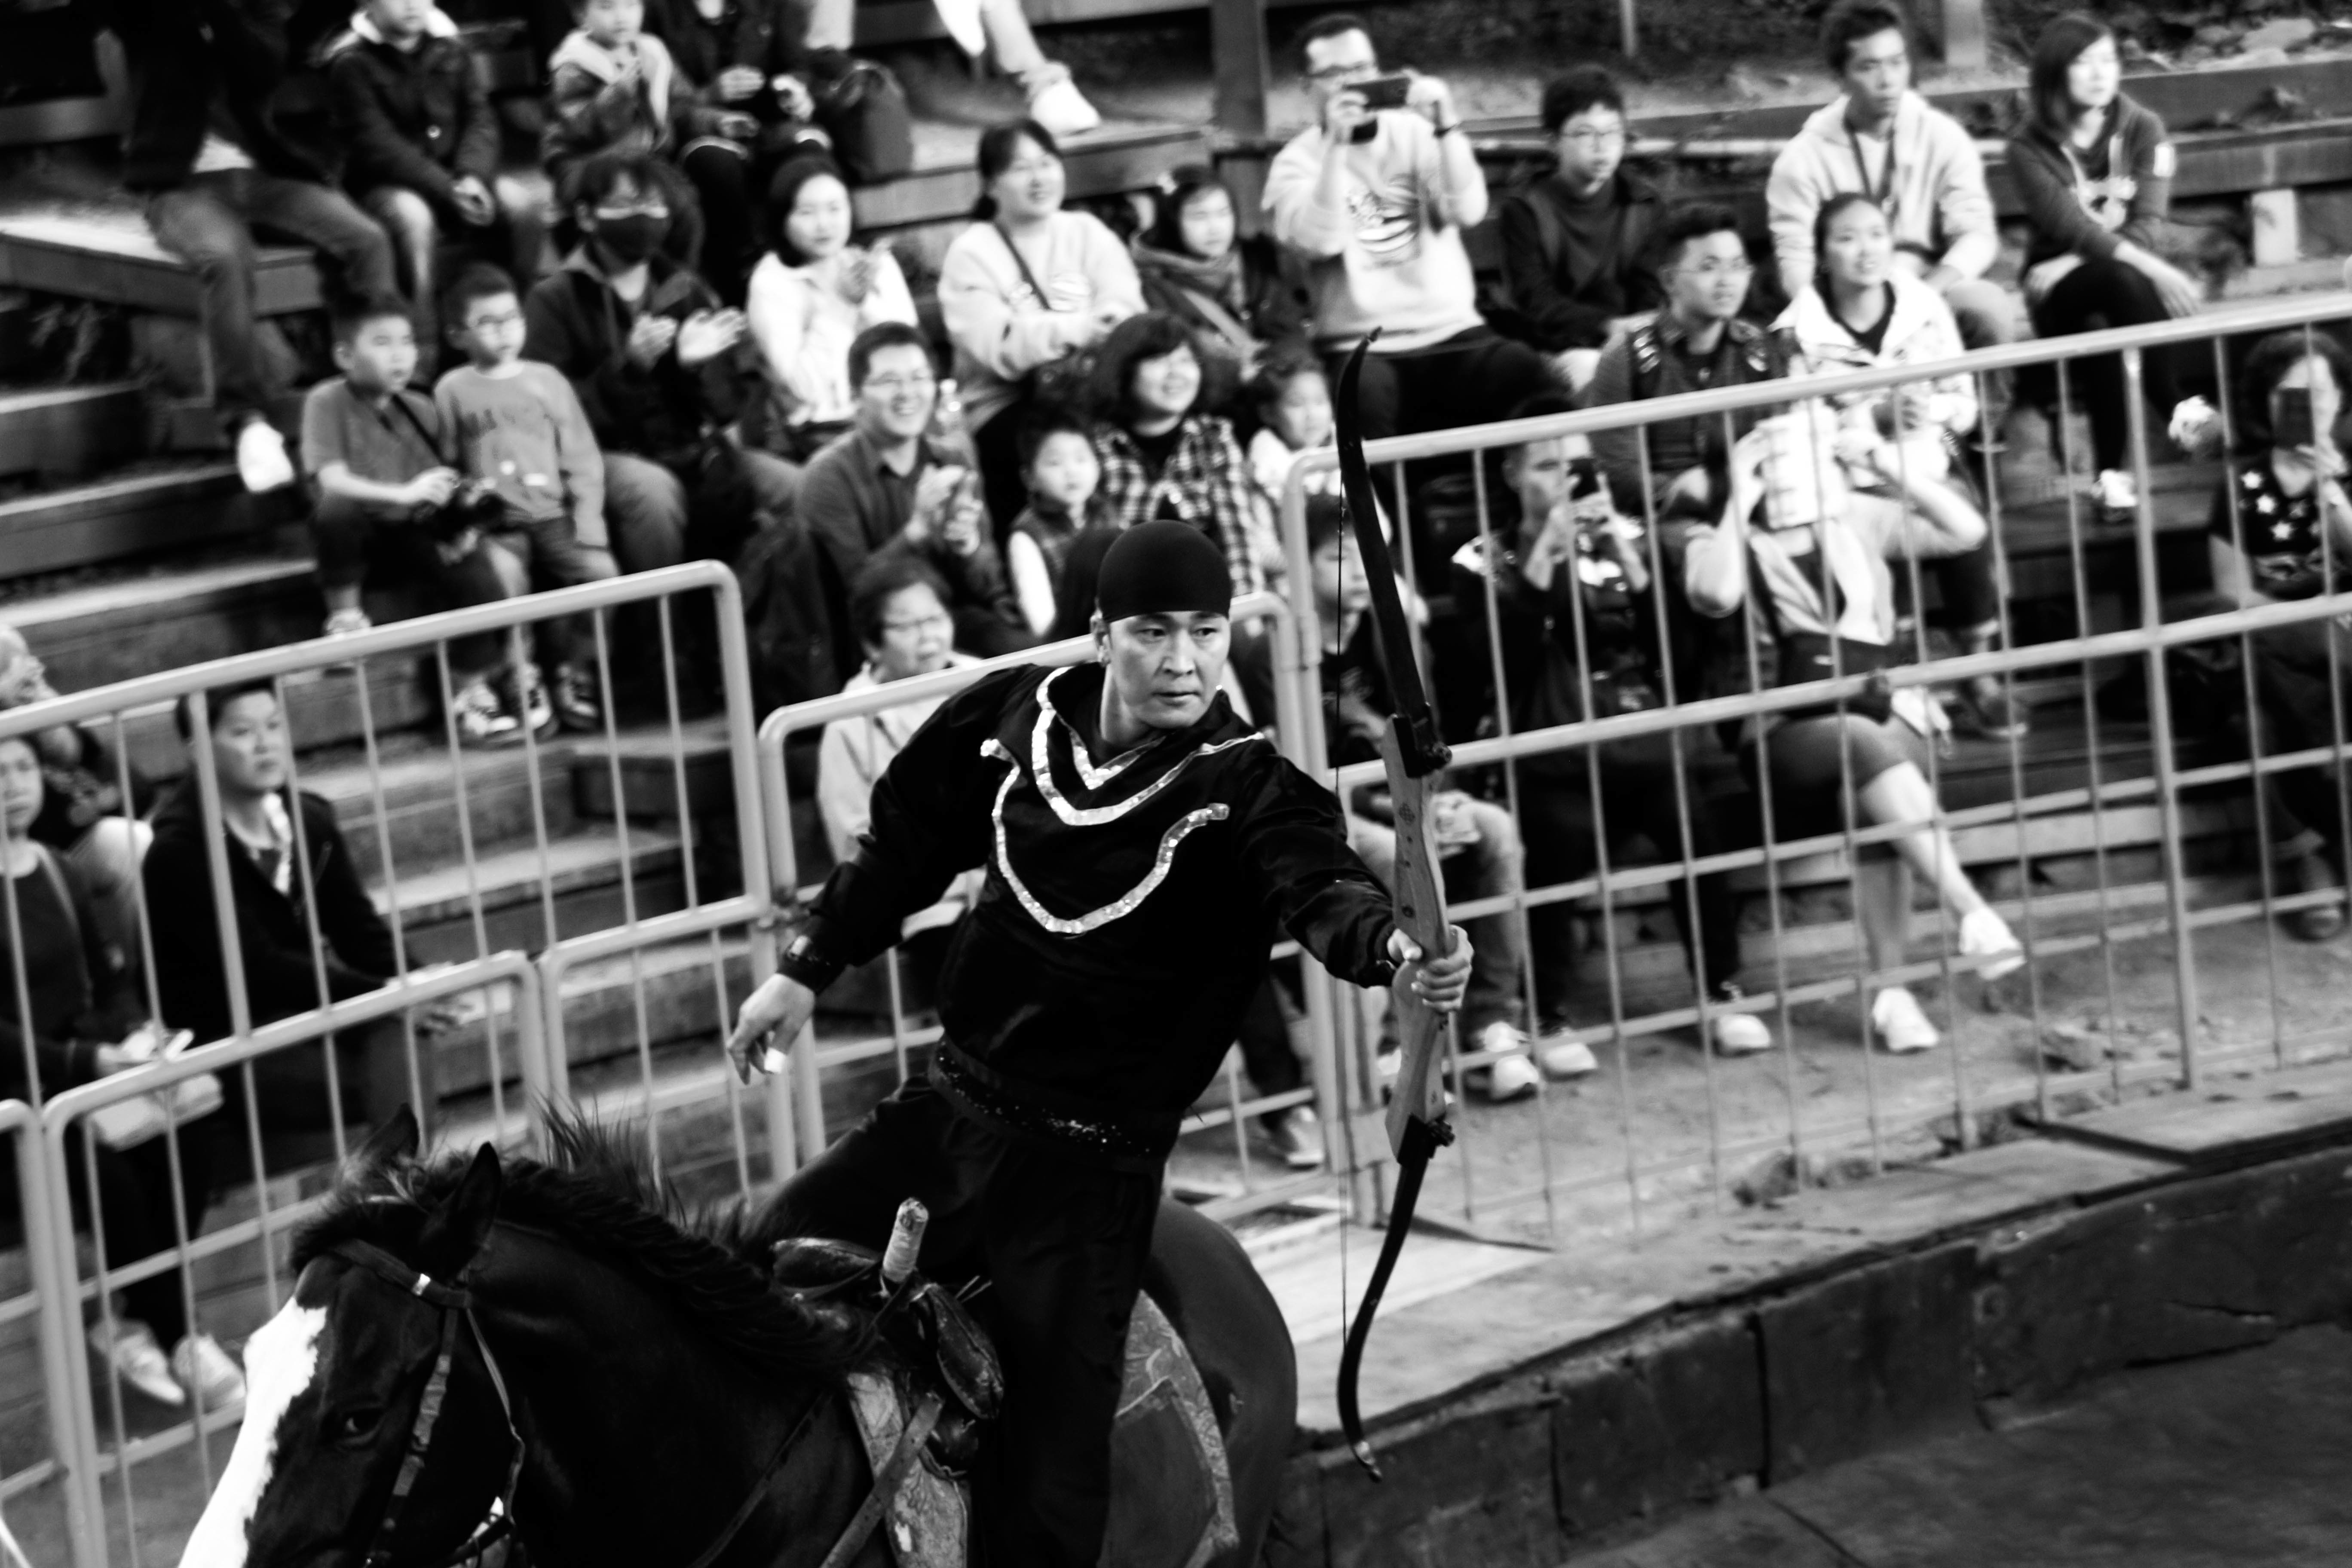
black and white, crowd, monochrome, rodeo, monochrome photography, sport venue